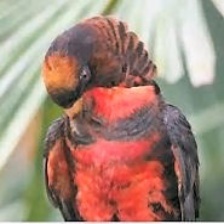
Species: DUSKY LORY
Scientific name: PSEUDEOS FUSCATA
ImageNet parent category: lorikeet